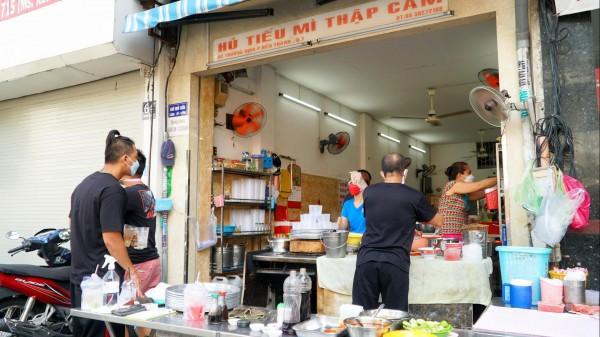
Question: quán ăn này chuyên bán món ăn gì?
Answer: hủ tiếu mì